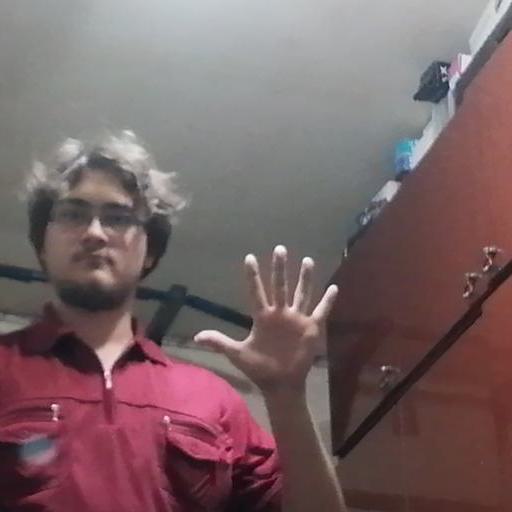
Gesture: palm